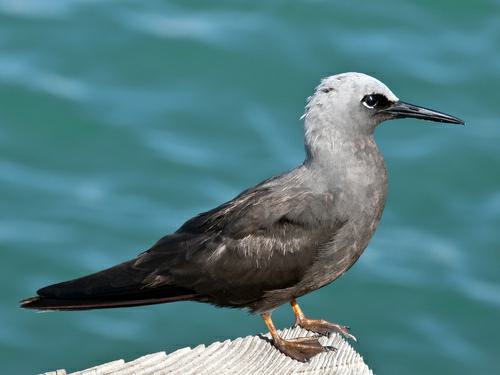
A photo of a black tern